England Squadron

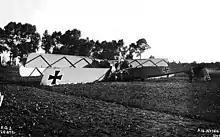
A crashed Gotha near Gontrode airfield on 20 July 1917; a majority of the England Squadron's losses were due to the Gotha's poor landing characteristics.

London was given a respite by poor summer weather. A raid on 12 August had such a strong headwind that the squadron only reached Southend-on-Sea before having to turn back; one Gotha was shot down, another crash-landed at Zeebrugge and four more were wrecked in landing accidents. Another attempt on 18 August never reached England at all, again because of adverse wind. On their return flight the squadron made landfall in the neutral Netherlands; a total of nine aircraft were lost to Dutch gunfire, ran out of fuel or crashed on landing. Only 15 Gothas were airworthy for the next raid on 22 August; five returned early with mechanical problems and the remainder only reached the English coastal towns. Two were shot down by RNAS fighters and one by anti-aircraft fire. This was the last daylight raid on England by the squadron; none of the August missions had reached London, for the loss of 18 bombers.